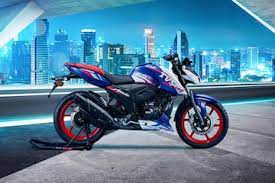
Vehicle type: Motorcycles